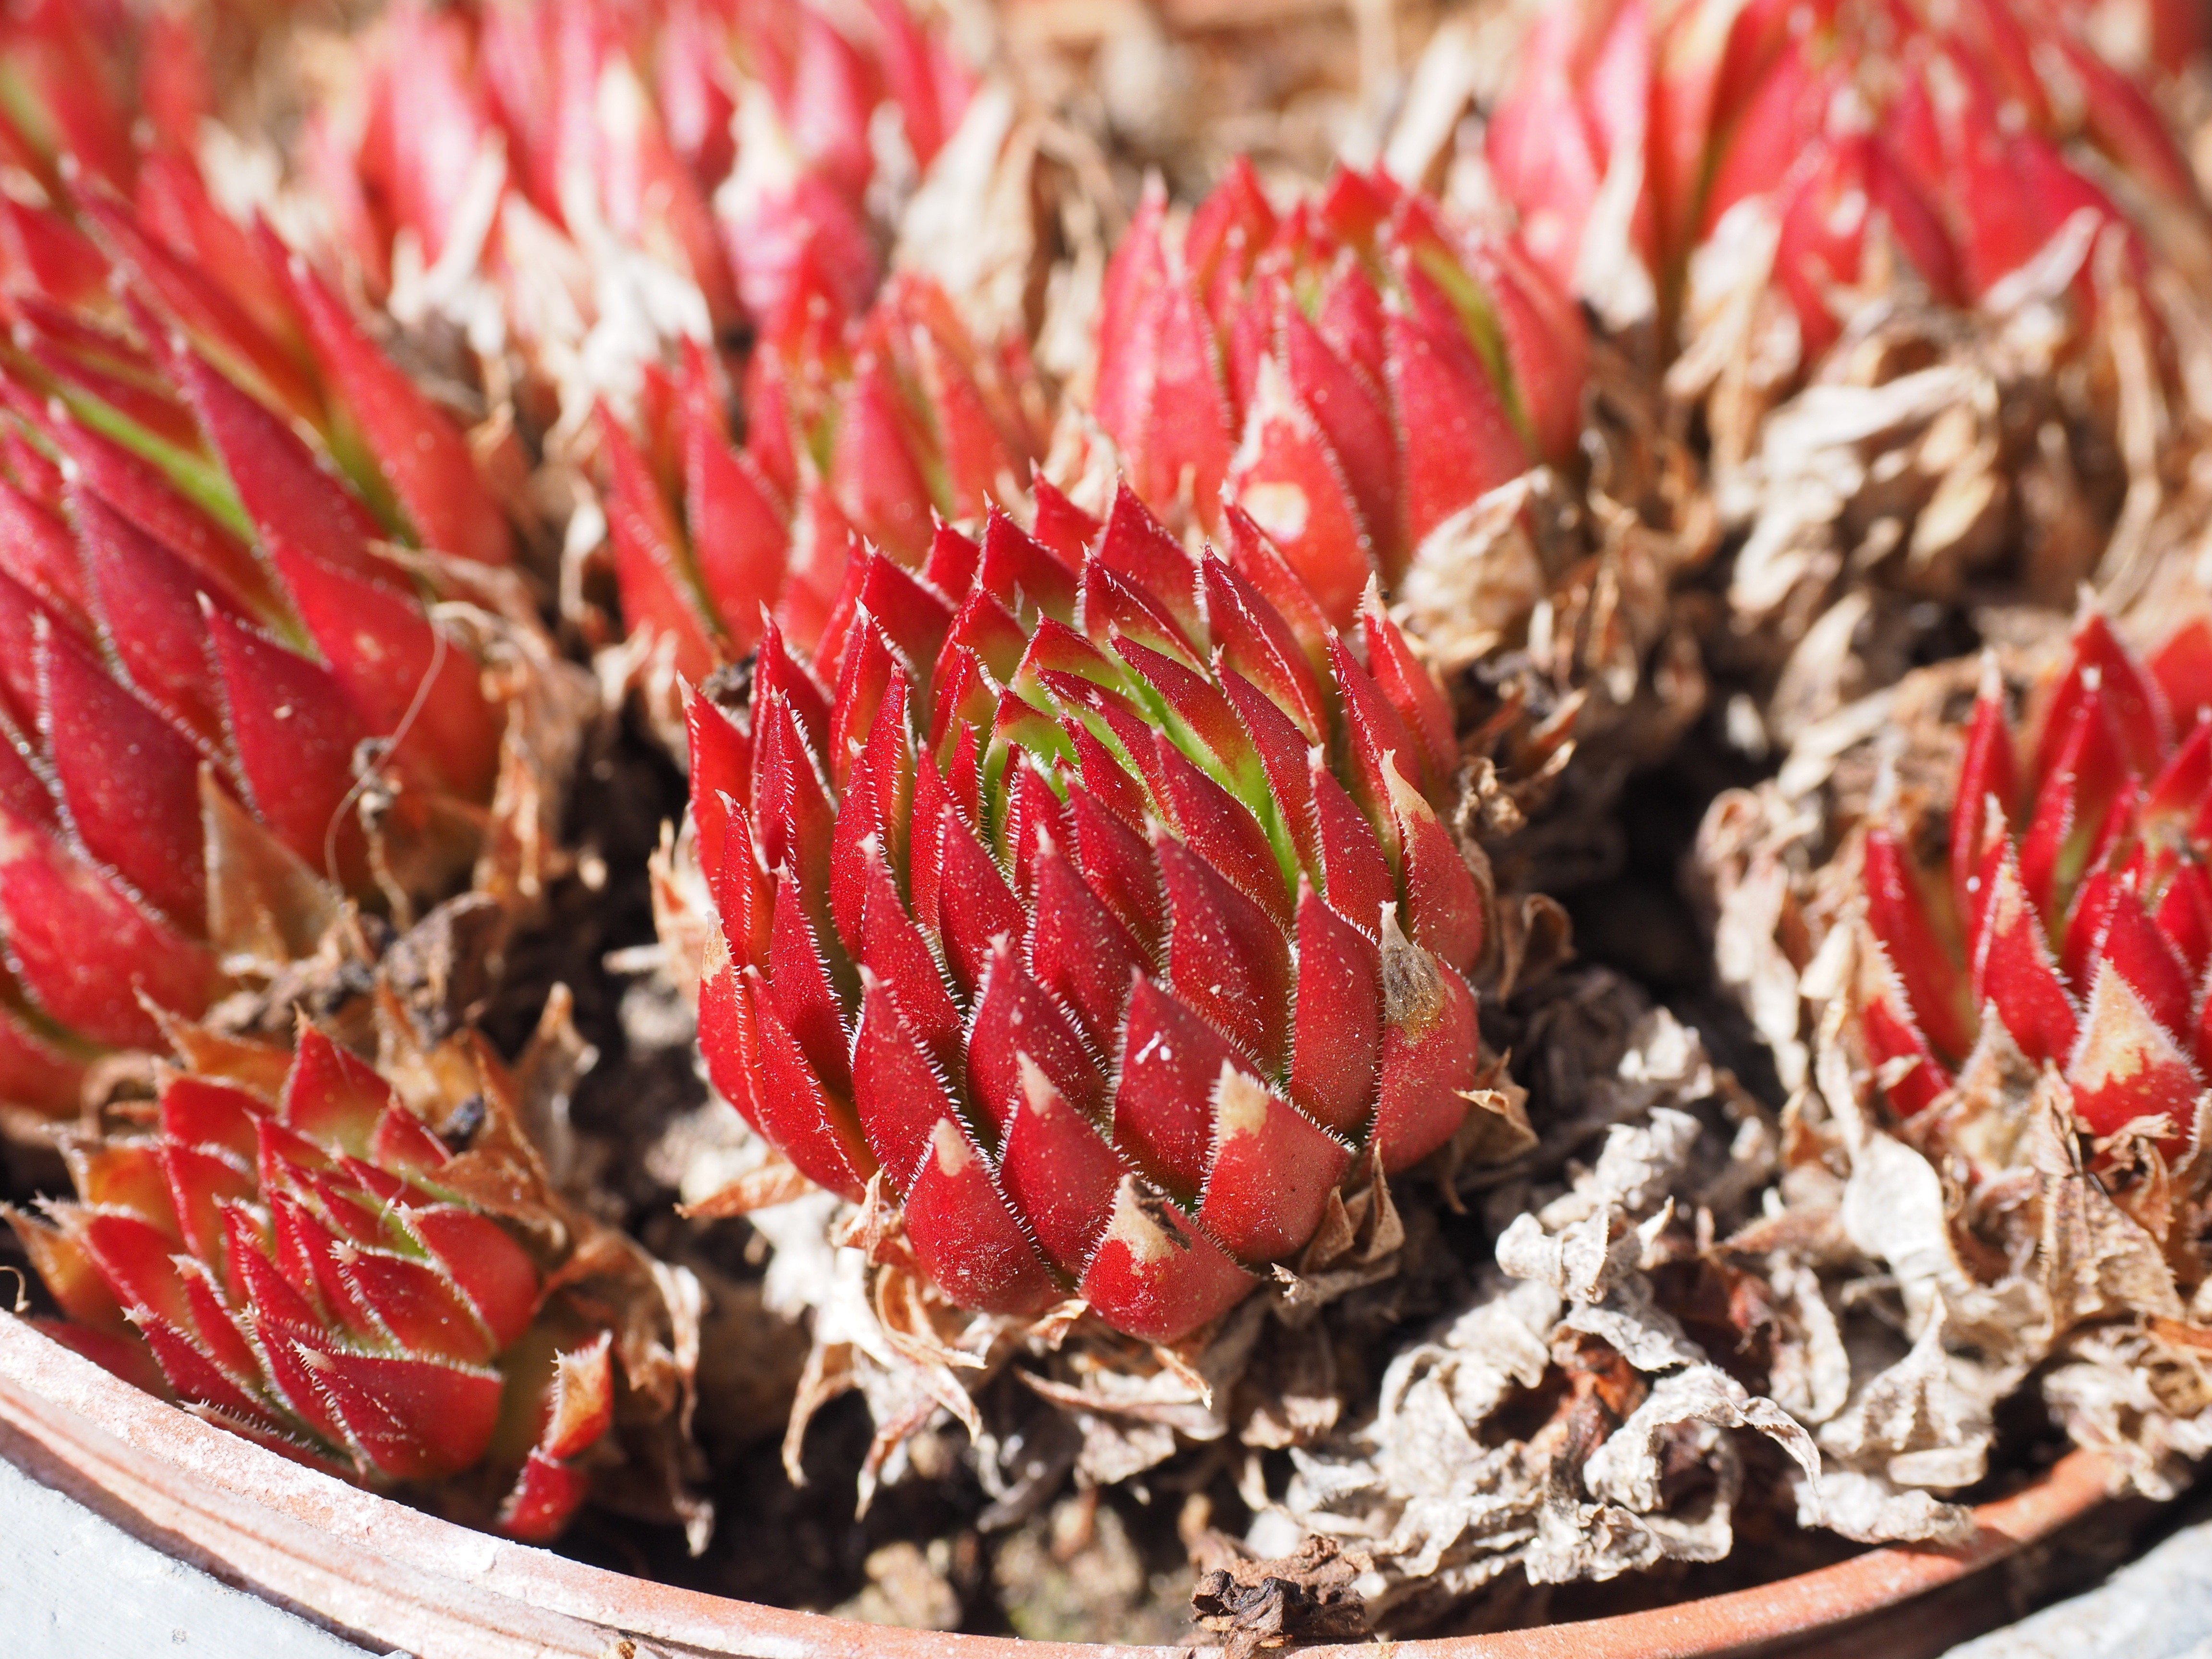
tree, plant, fruit, flower, food, red, produce, succulent, red leaf, pointed, rosette, garnet, crassulaceae, flowering plant, succulent plant, thick sheet greenhouse, houseleek, saxifrage, sempervivum, roof houseleek, ordinary house turmeric, real houseleek, pointy red, land plant, alpine houseleek, wurz, dachwurz, turmeric plant, zannalee